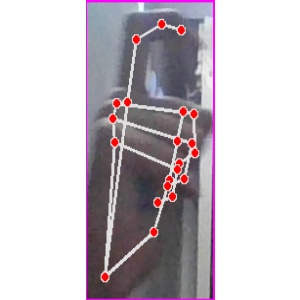
अक्षर: ट